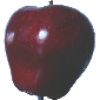
Label: red_delicious_apple